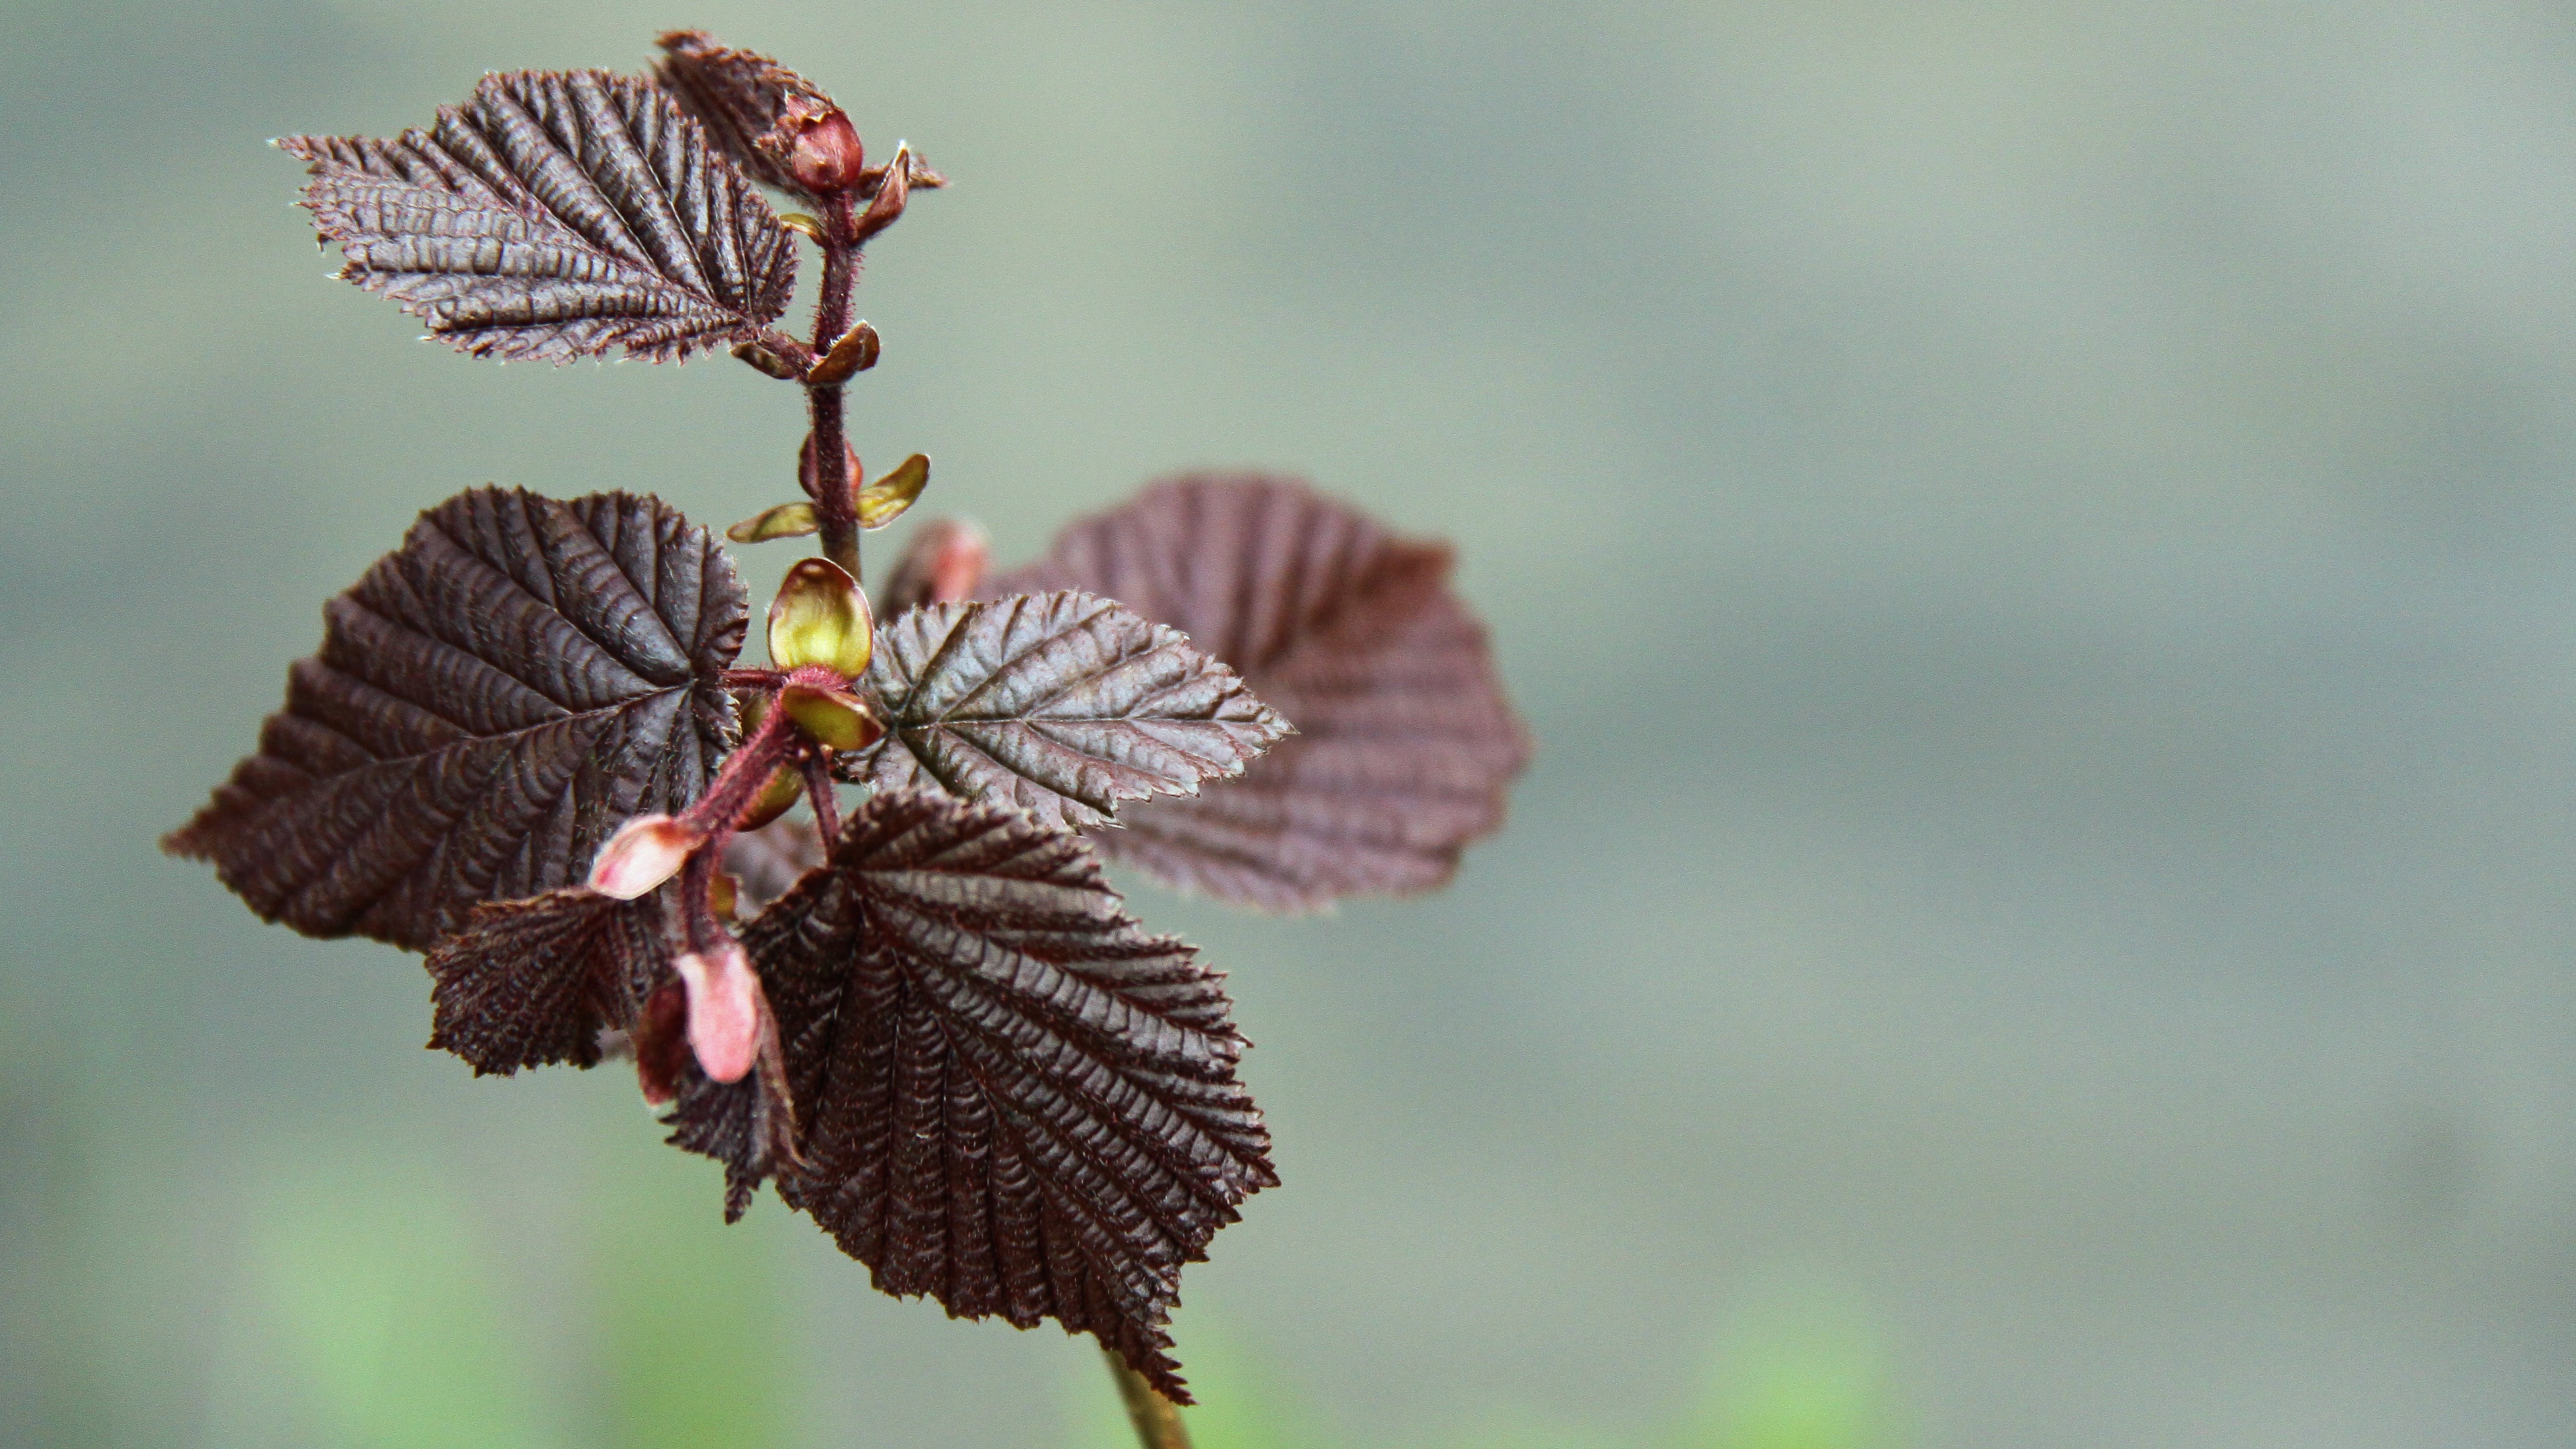
nature, branch, blossom, plant, photography, leaf, flower, petal, spring, botany, flora, wildflower, close up, leaves, branches, hazelnut, macro photography, plant stem